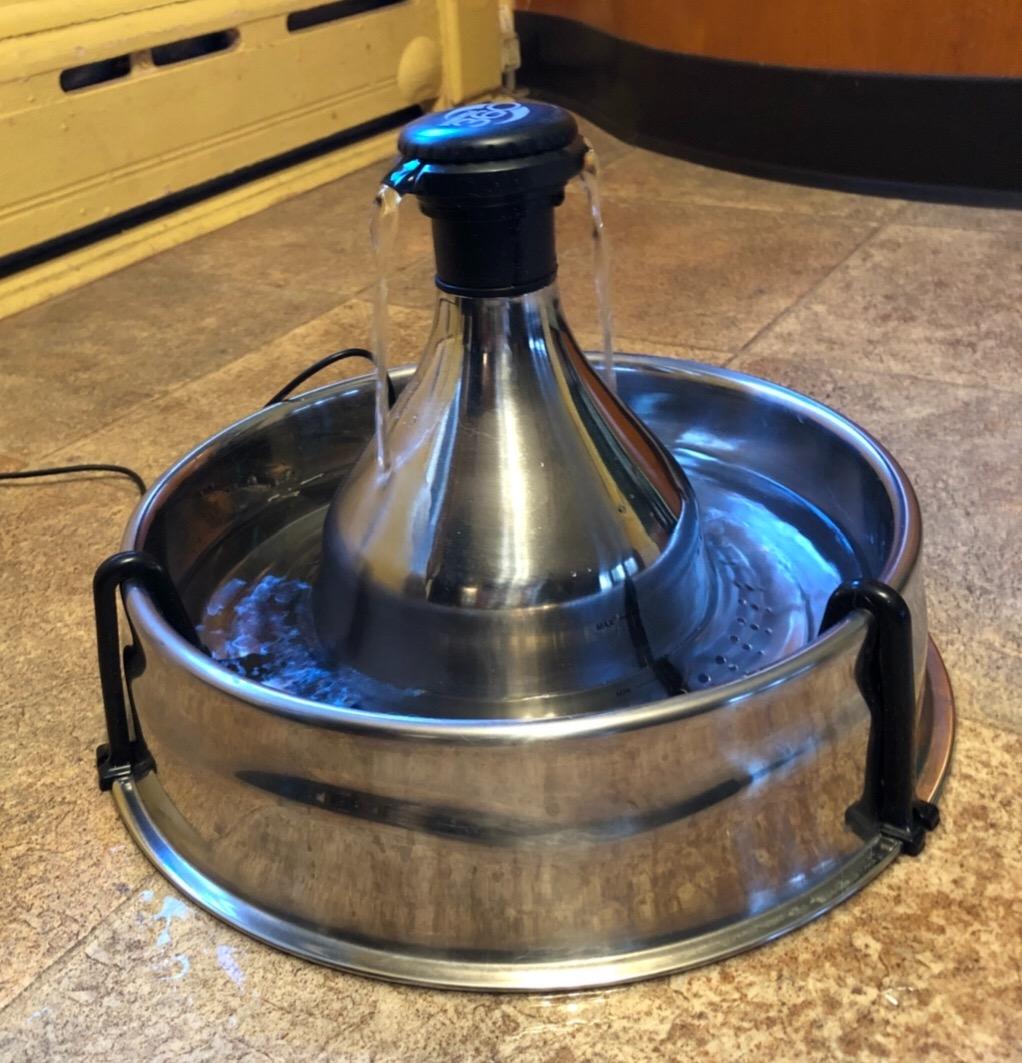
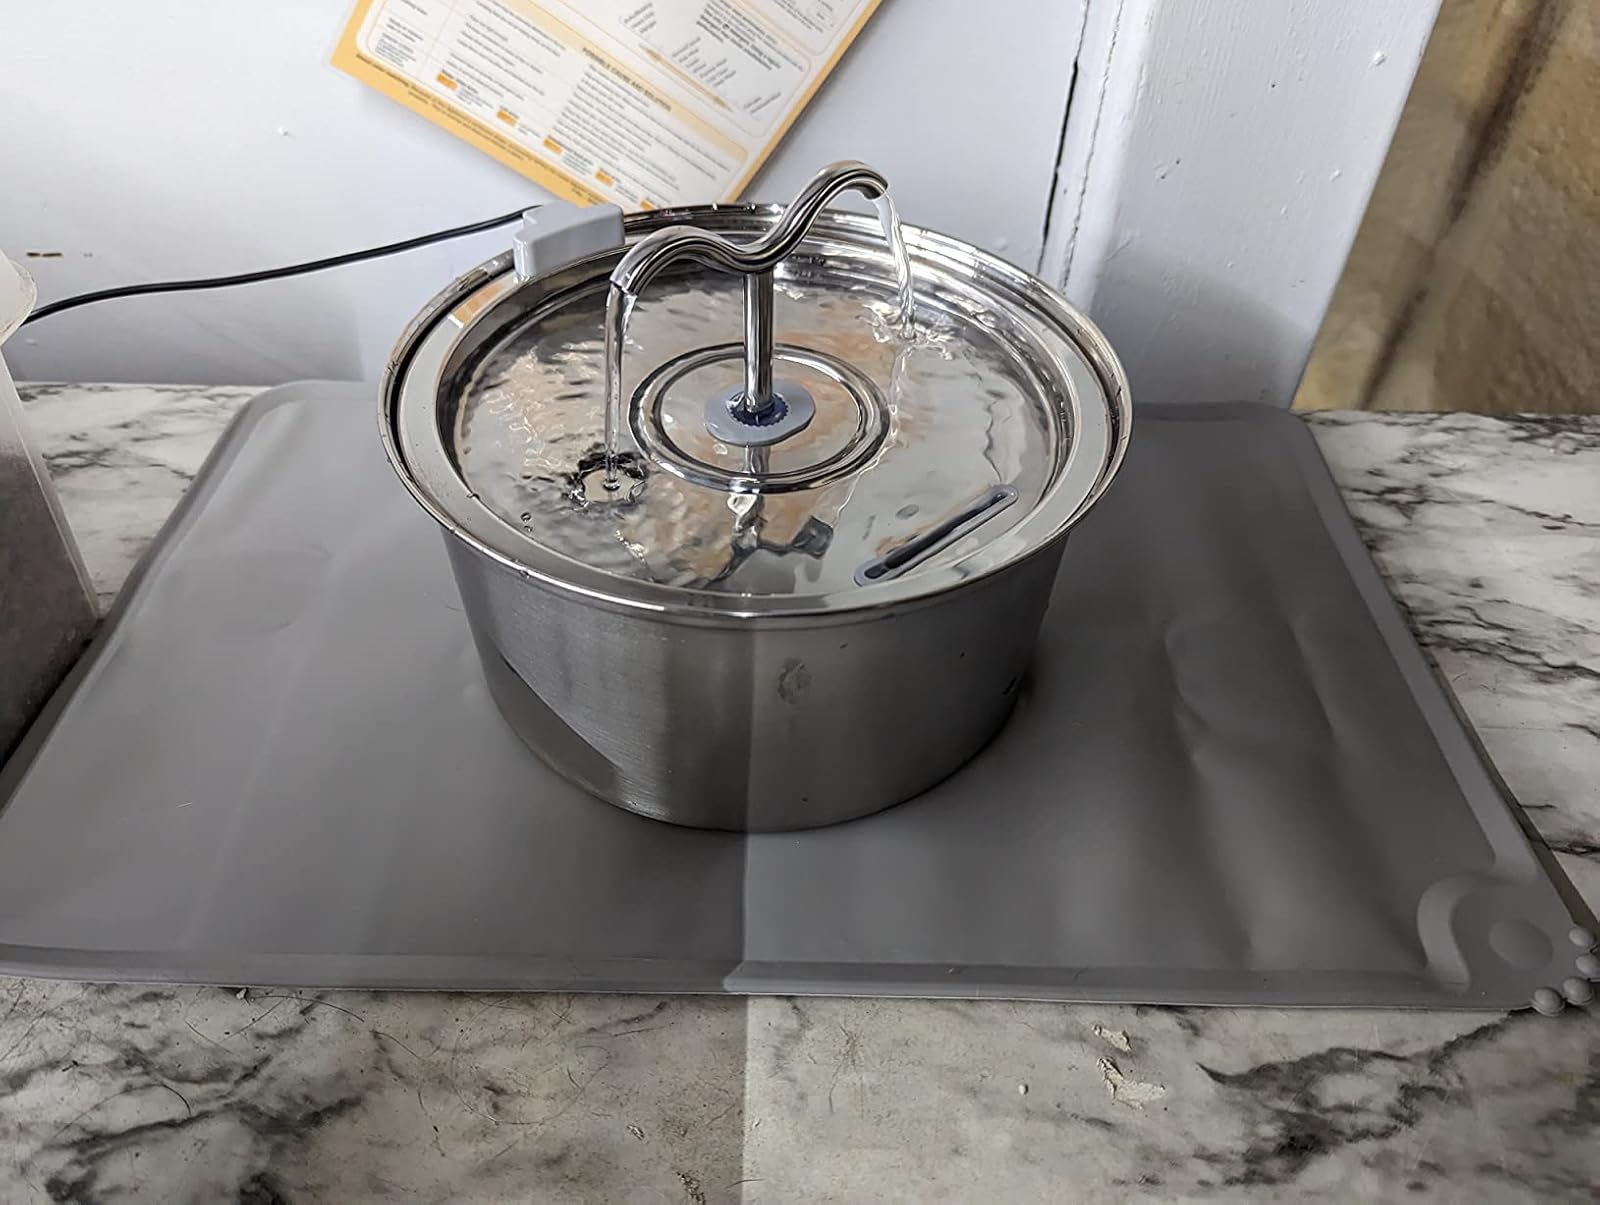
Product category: items_bowl
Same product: no